Nathan F. Twining

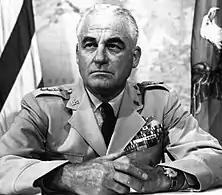
General Nathan F. Twining in 1957

After three years there Twining was set to retire as a lieutenant general, but when Muir Fairchild, the Vice Chief of Staff of the United States Air Force, died unexpectedly of a heart attack, Twining was elevated to full general and named his successor.